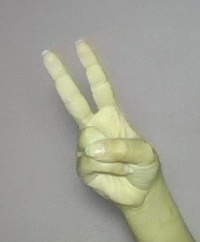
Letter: taa